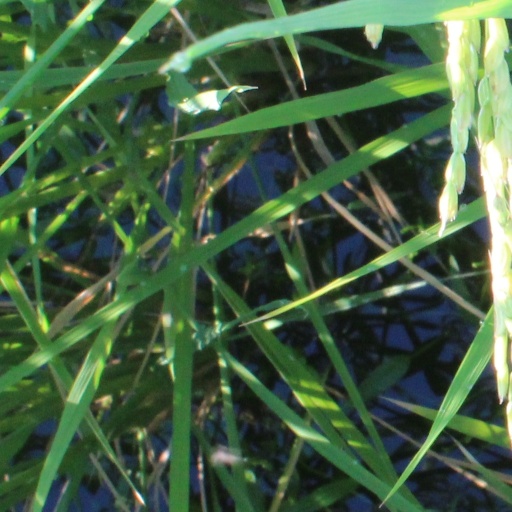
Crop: rice